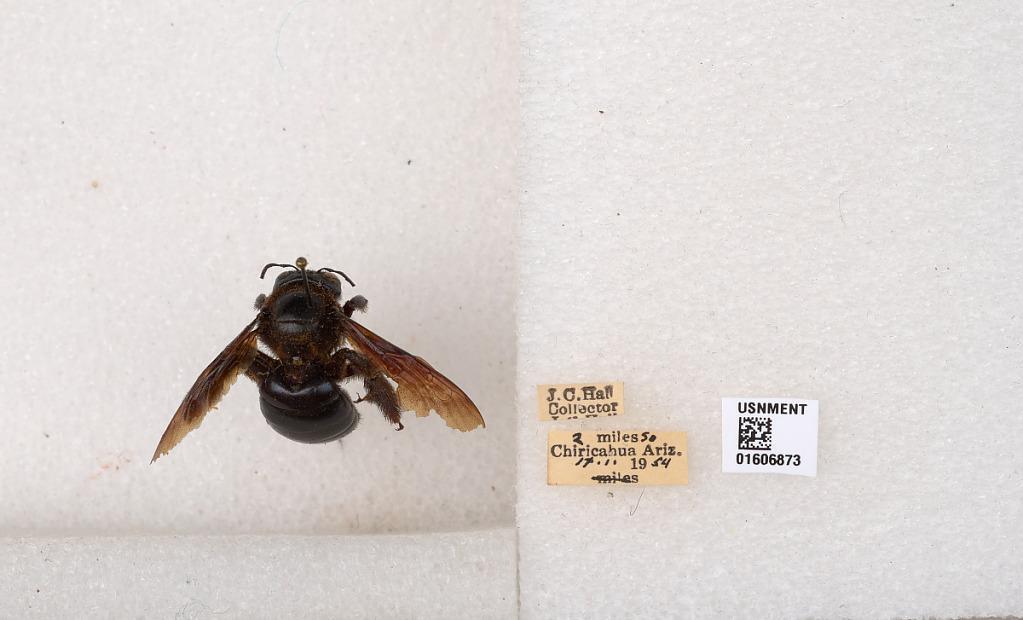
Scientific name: Xylocopa (Xylocopoides) californica arizonensis Cresson
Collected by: J. Hall
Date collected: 1954-9-11
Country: United States
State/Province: Arizona
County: Cochise
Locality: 2 miles 50 Chiricahua